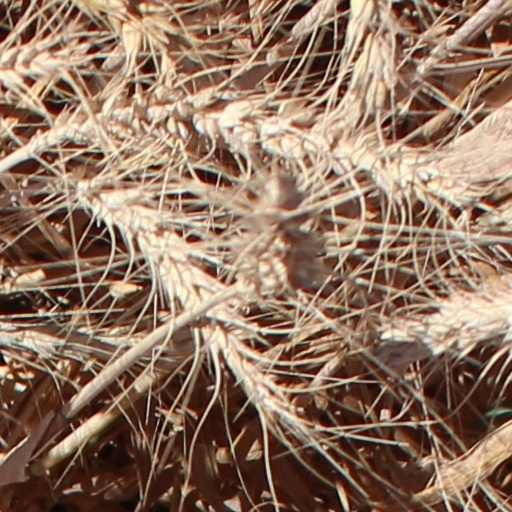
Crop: wheat